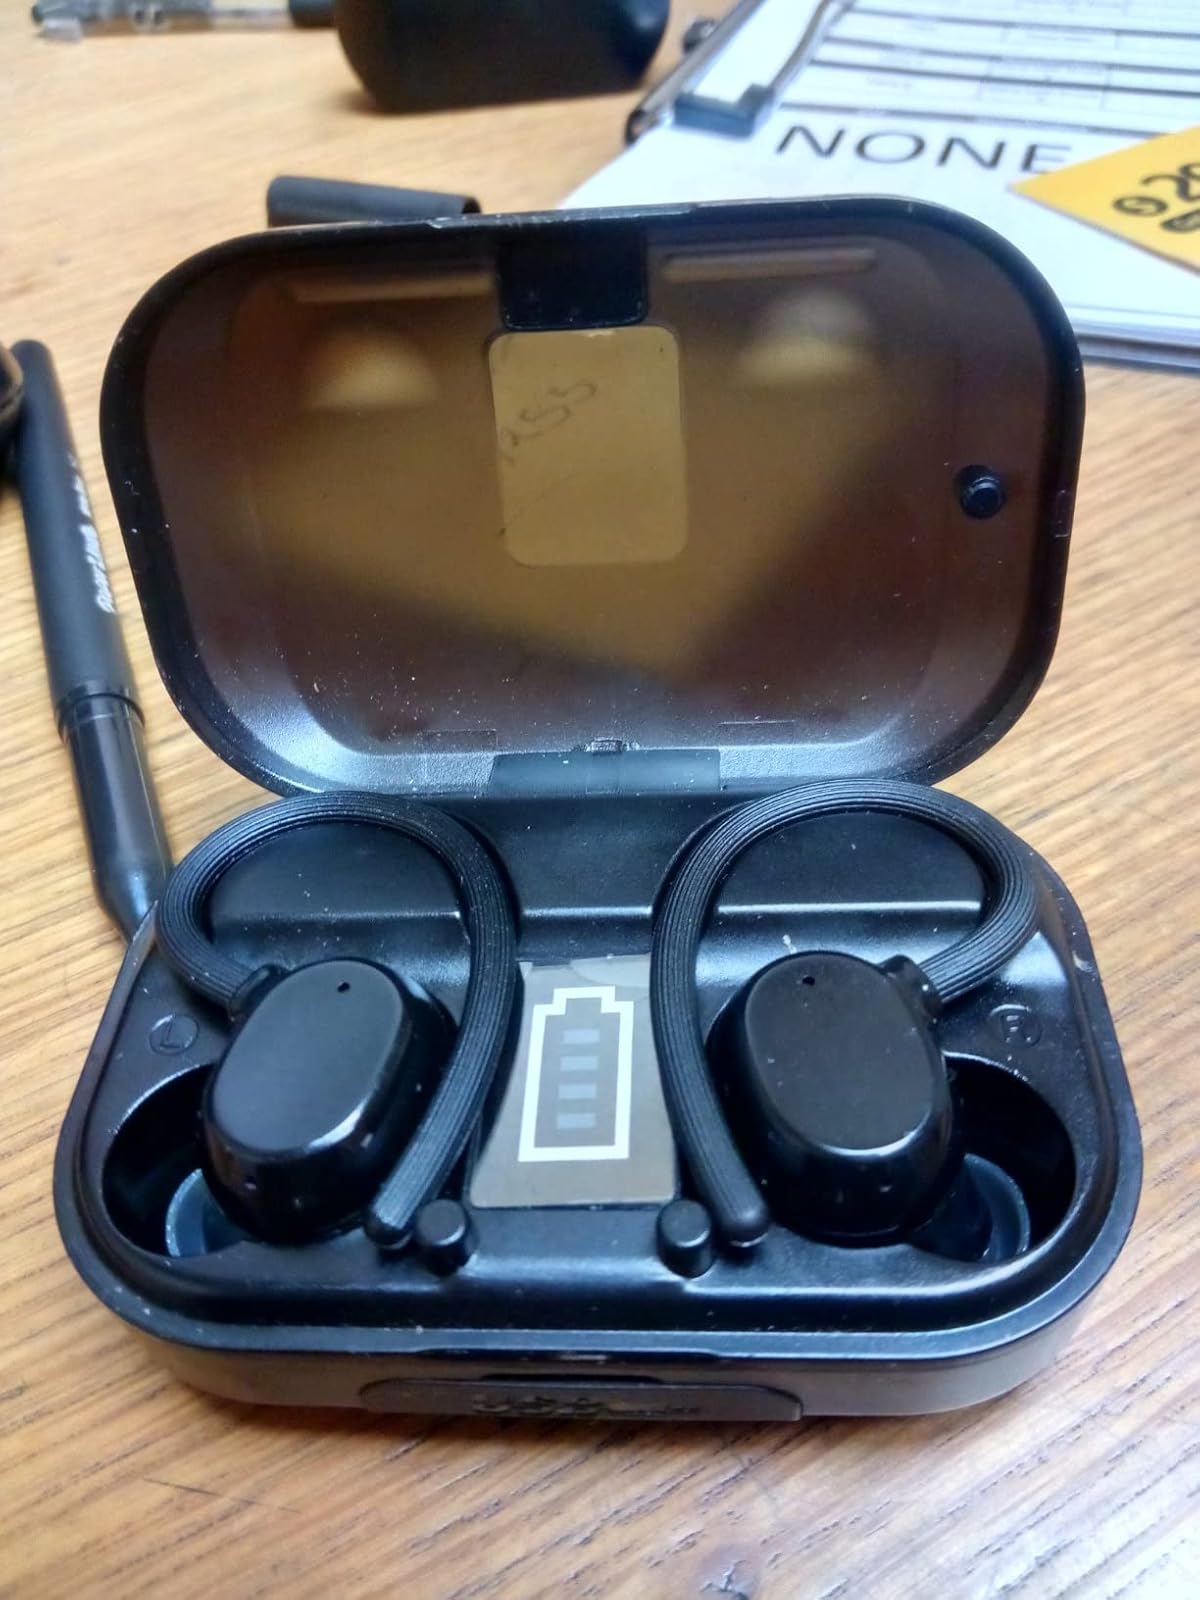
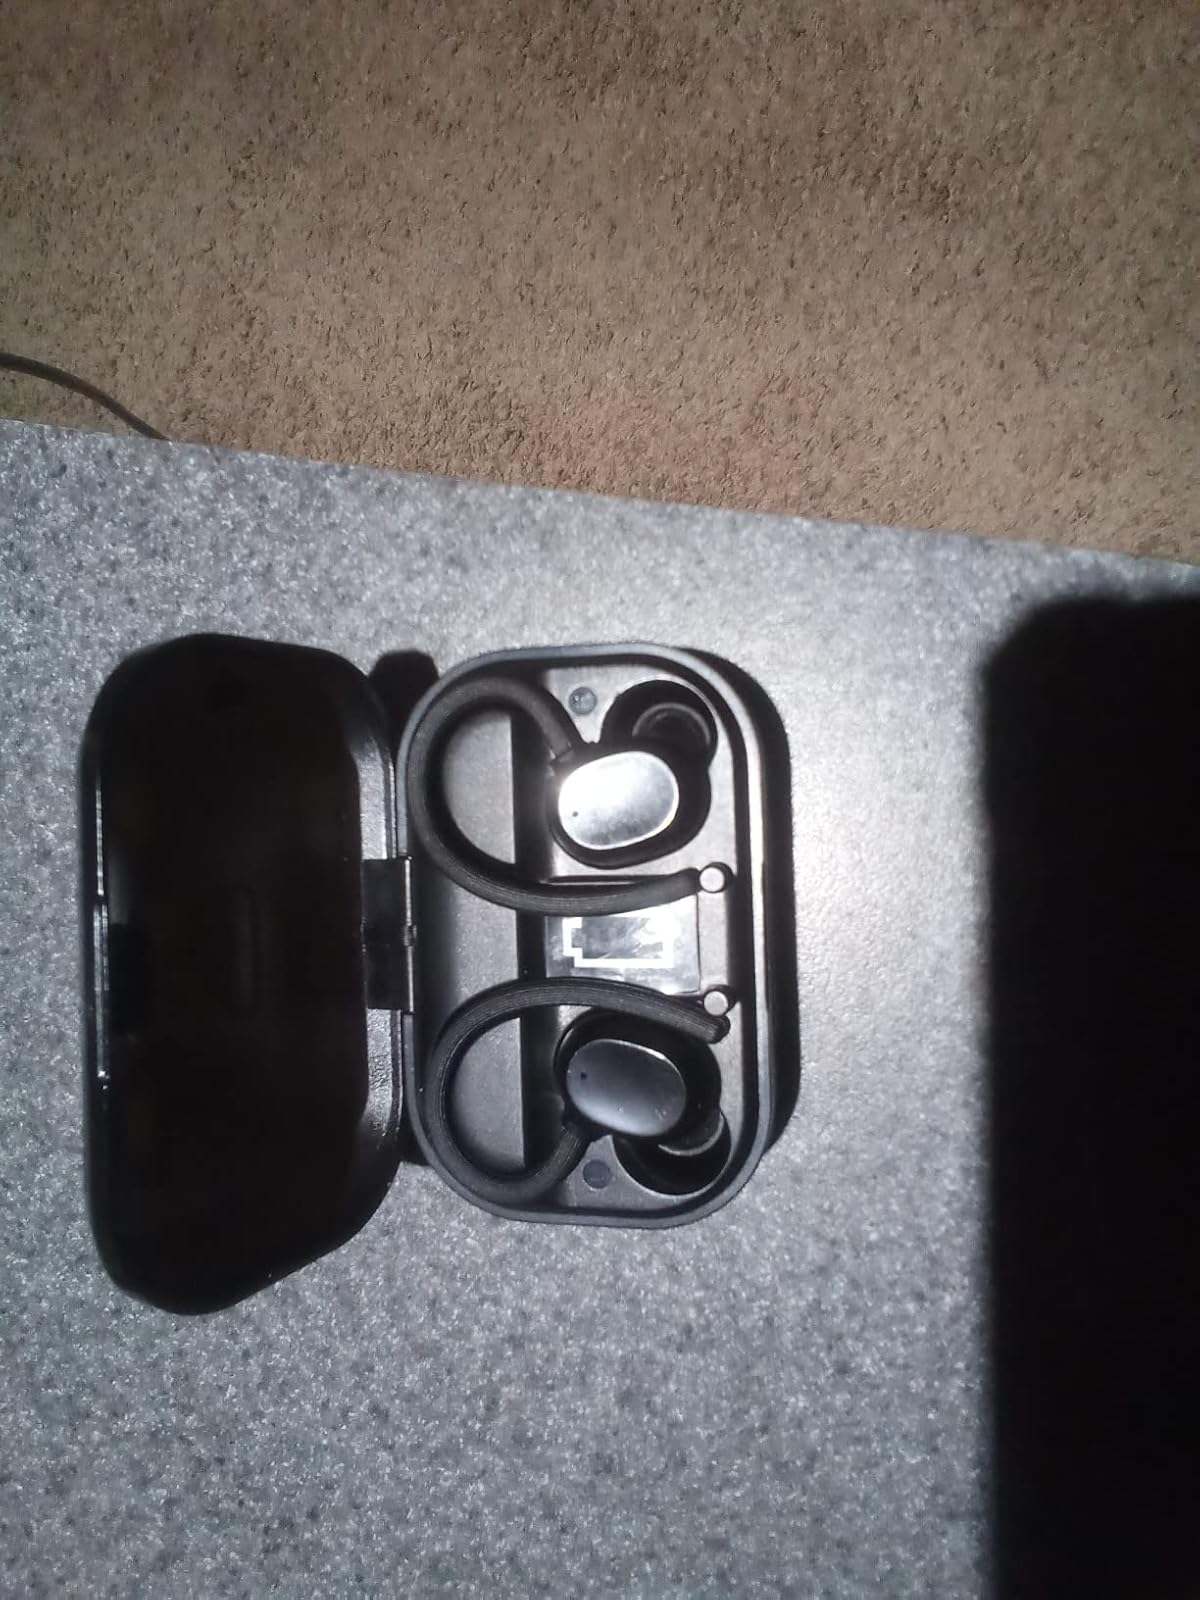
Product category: earbuds
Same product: yes